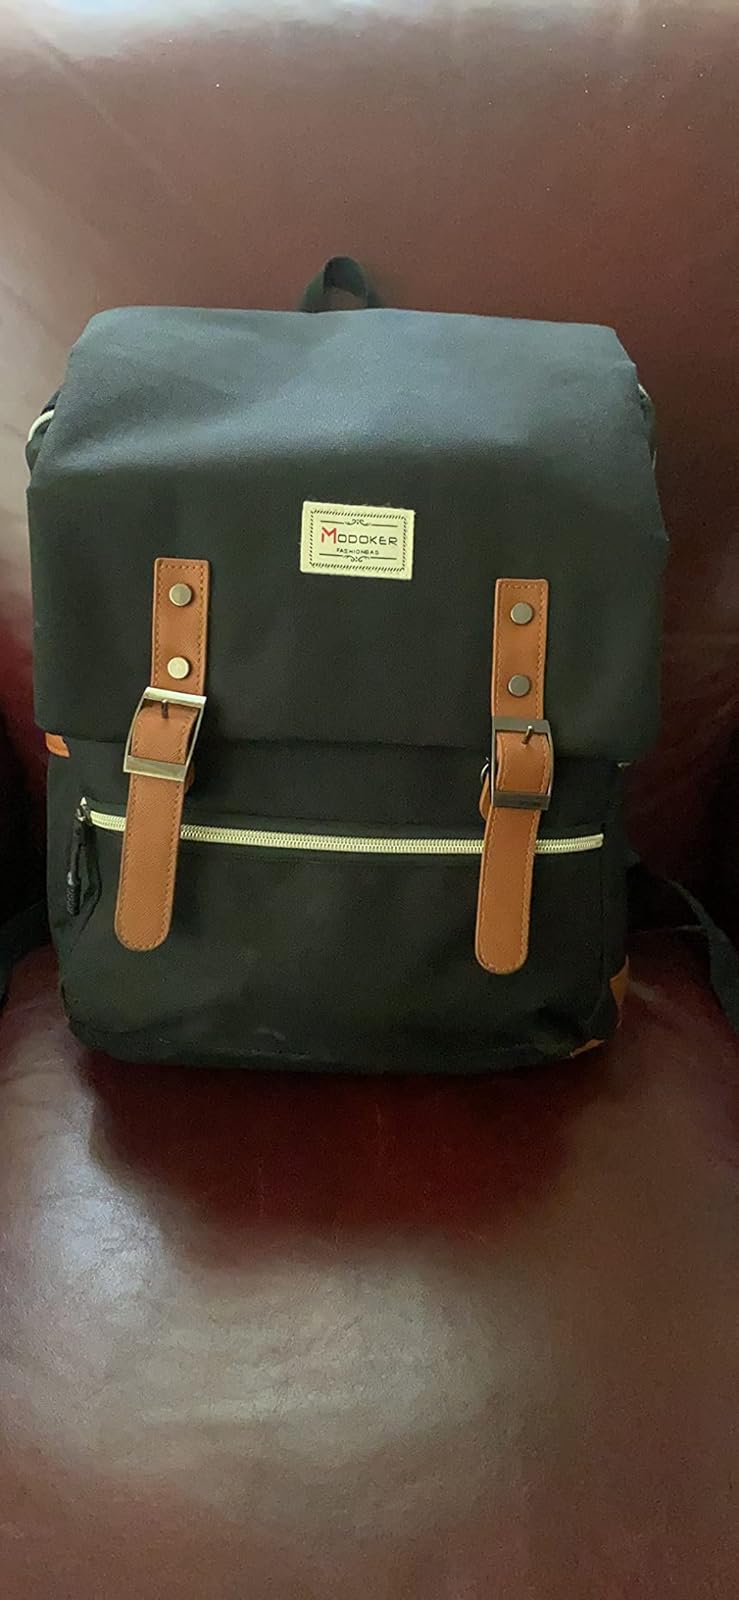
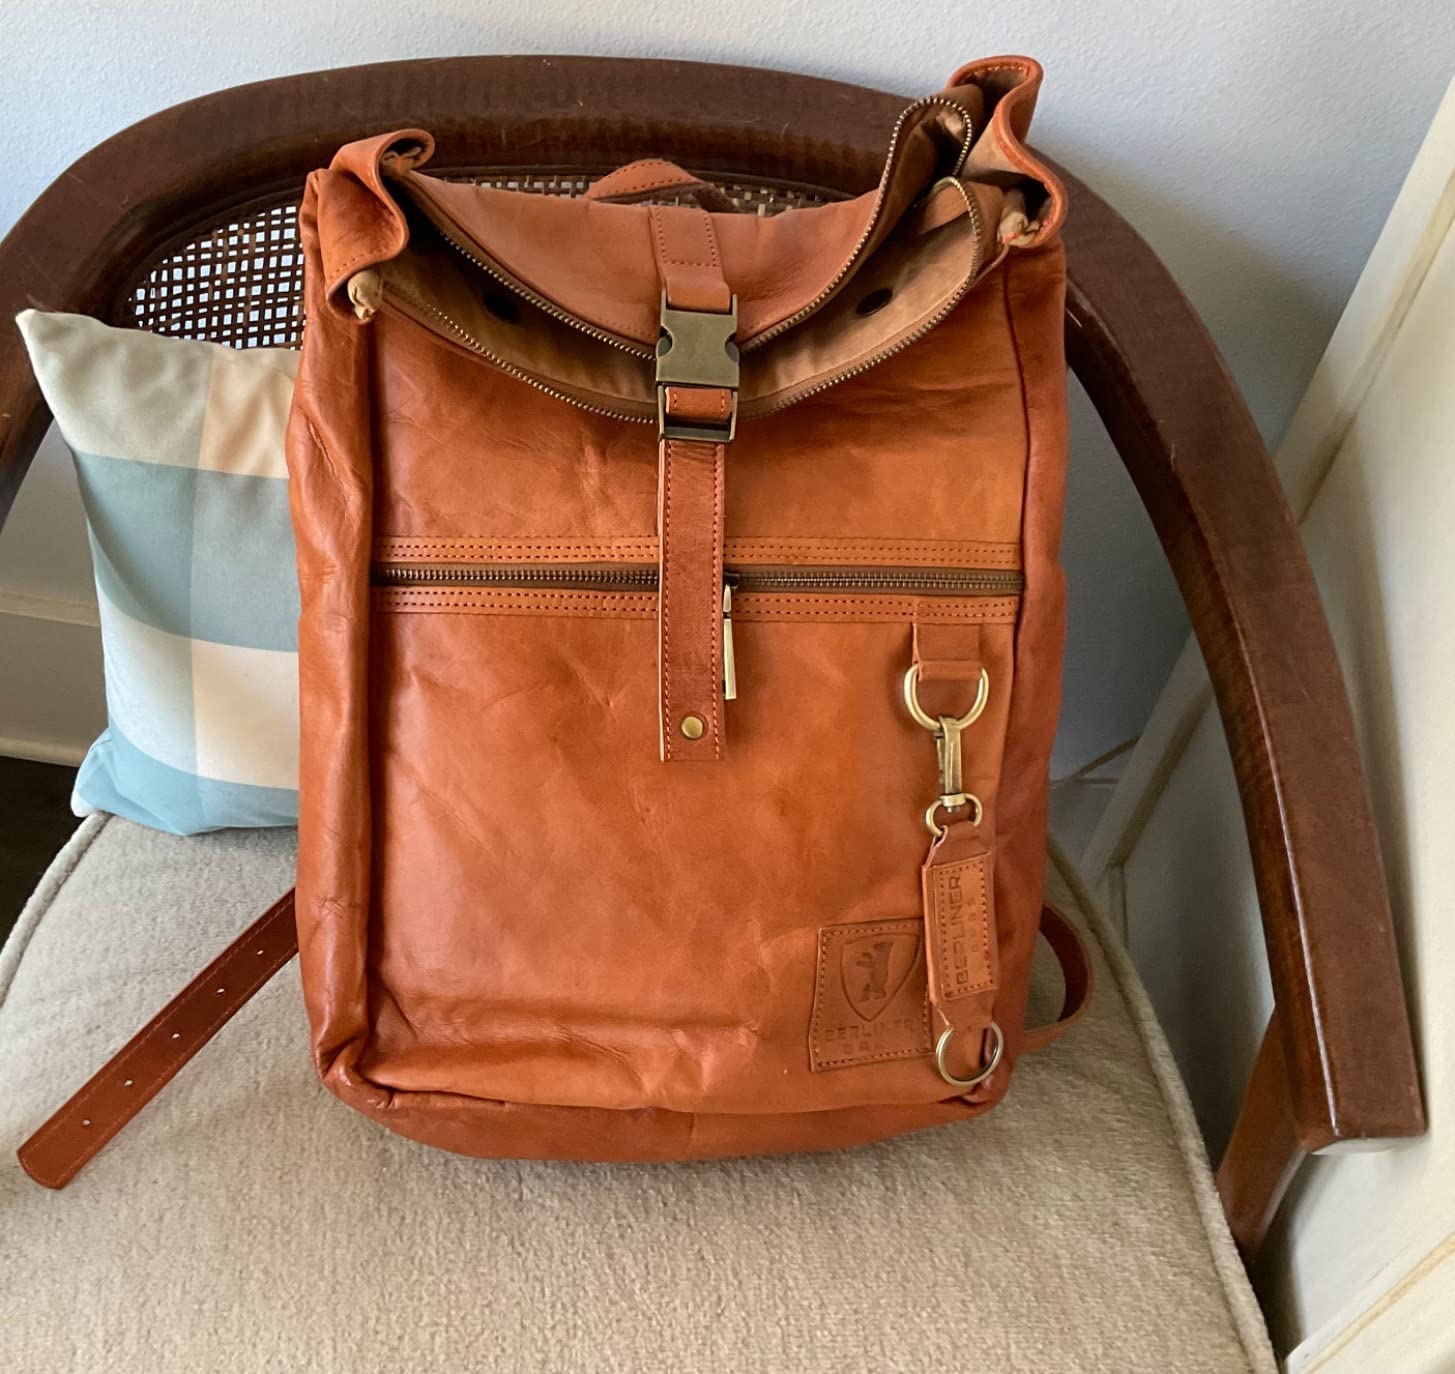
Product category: bag
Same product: no